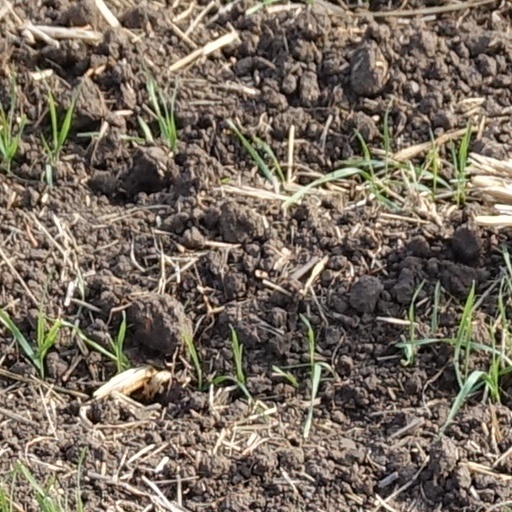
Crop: wheat